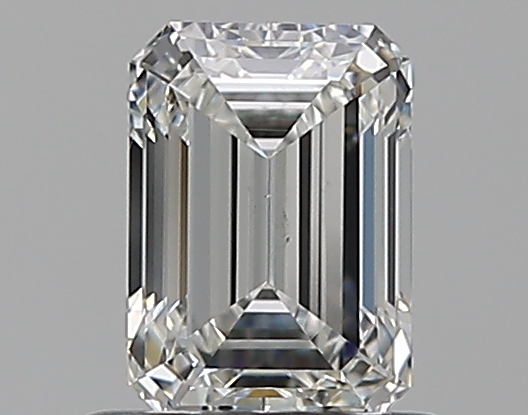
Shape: emerald
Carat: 0.75
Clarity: VS2
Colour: G
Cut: EX
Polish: EX
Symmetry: VG
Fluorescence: N
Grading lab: GIA
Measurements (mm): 6.05 x 4.31 x 2.96